Bluff Point Graded School No. 3

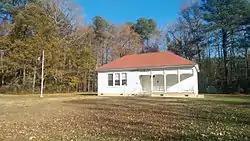
Bluff Point Graded School, November 2014

Bluff Point Graded School No. 3 is a historic school building located near Kilmarnock, Northumberland County, Virginia. It was built in 1912–1913, and is a one-story, two room balloon frame building. A rear kitchen and bathroom